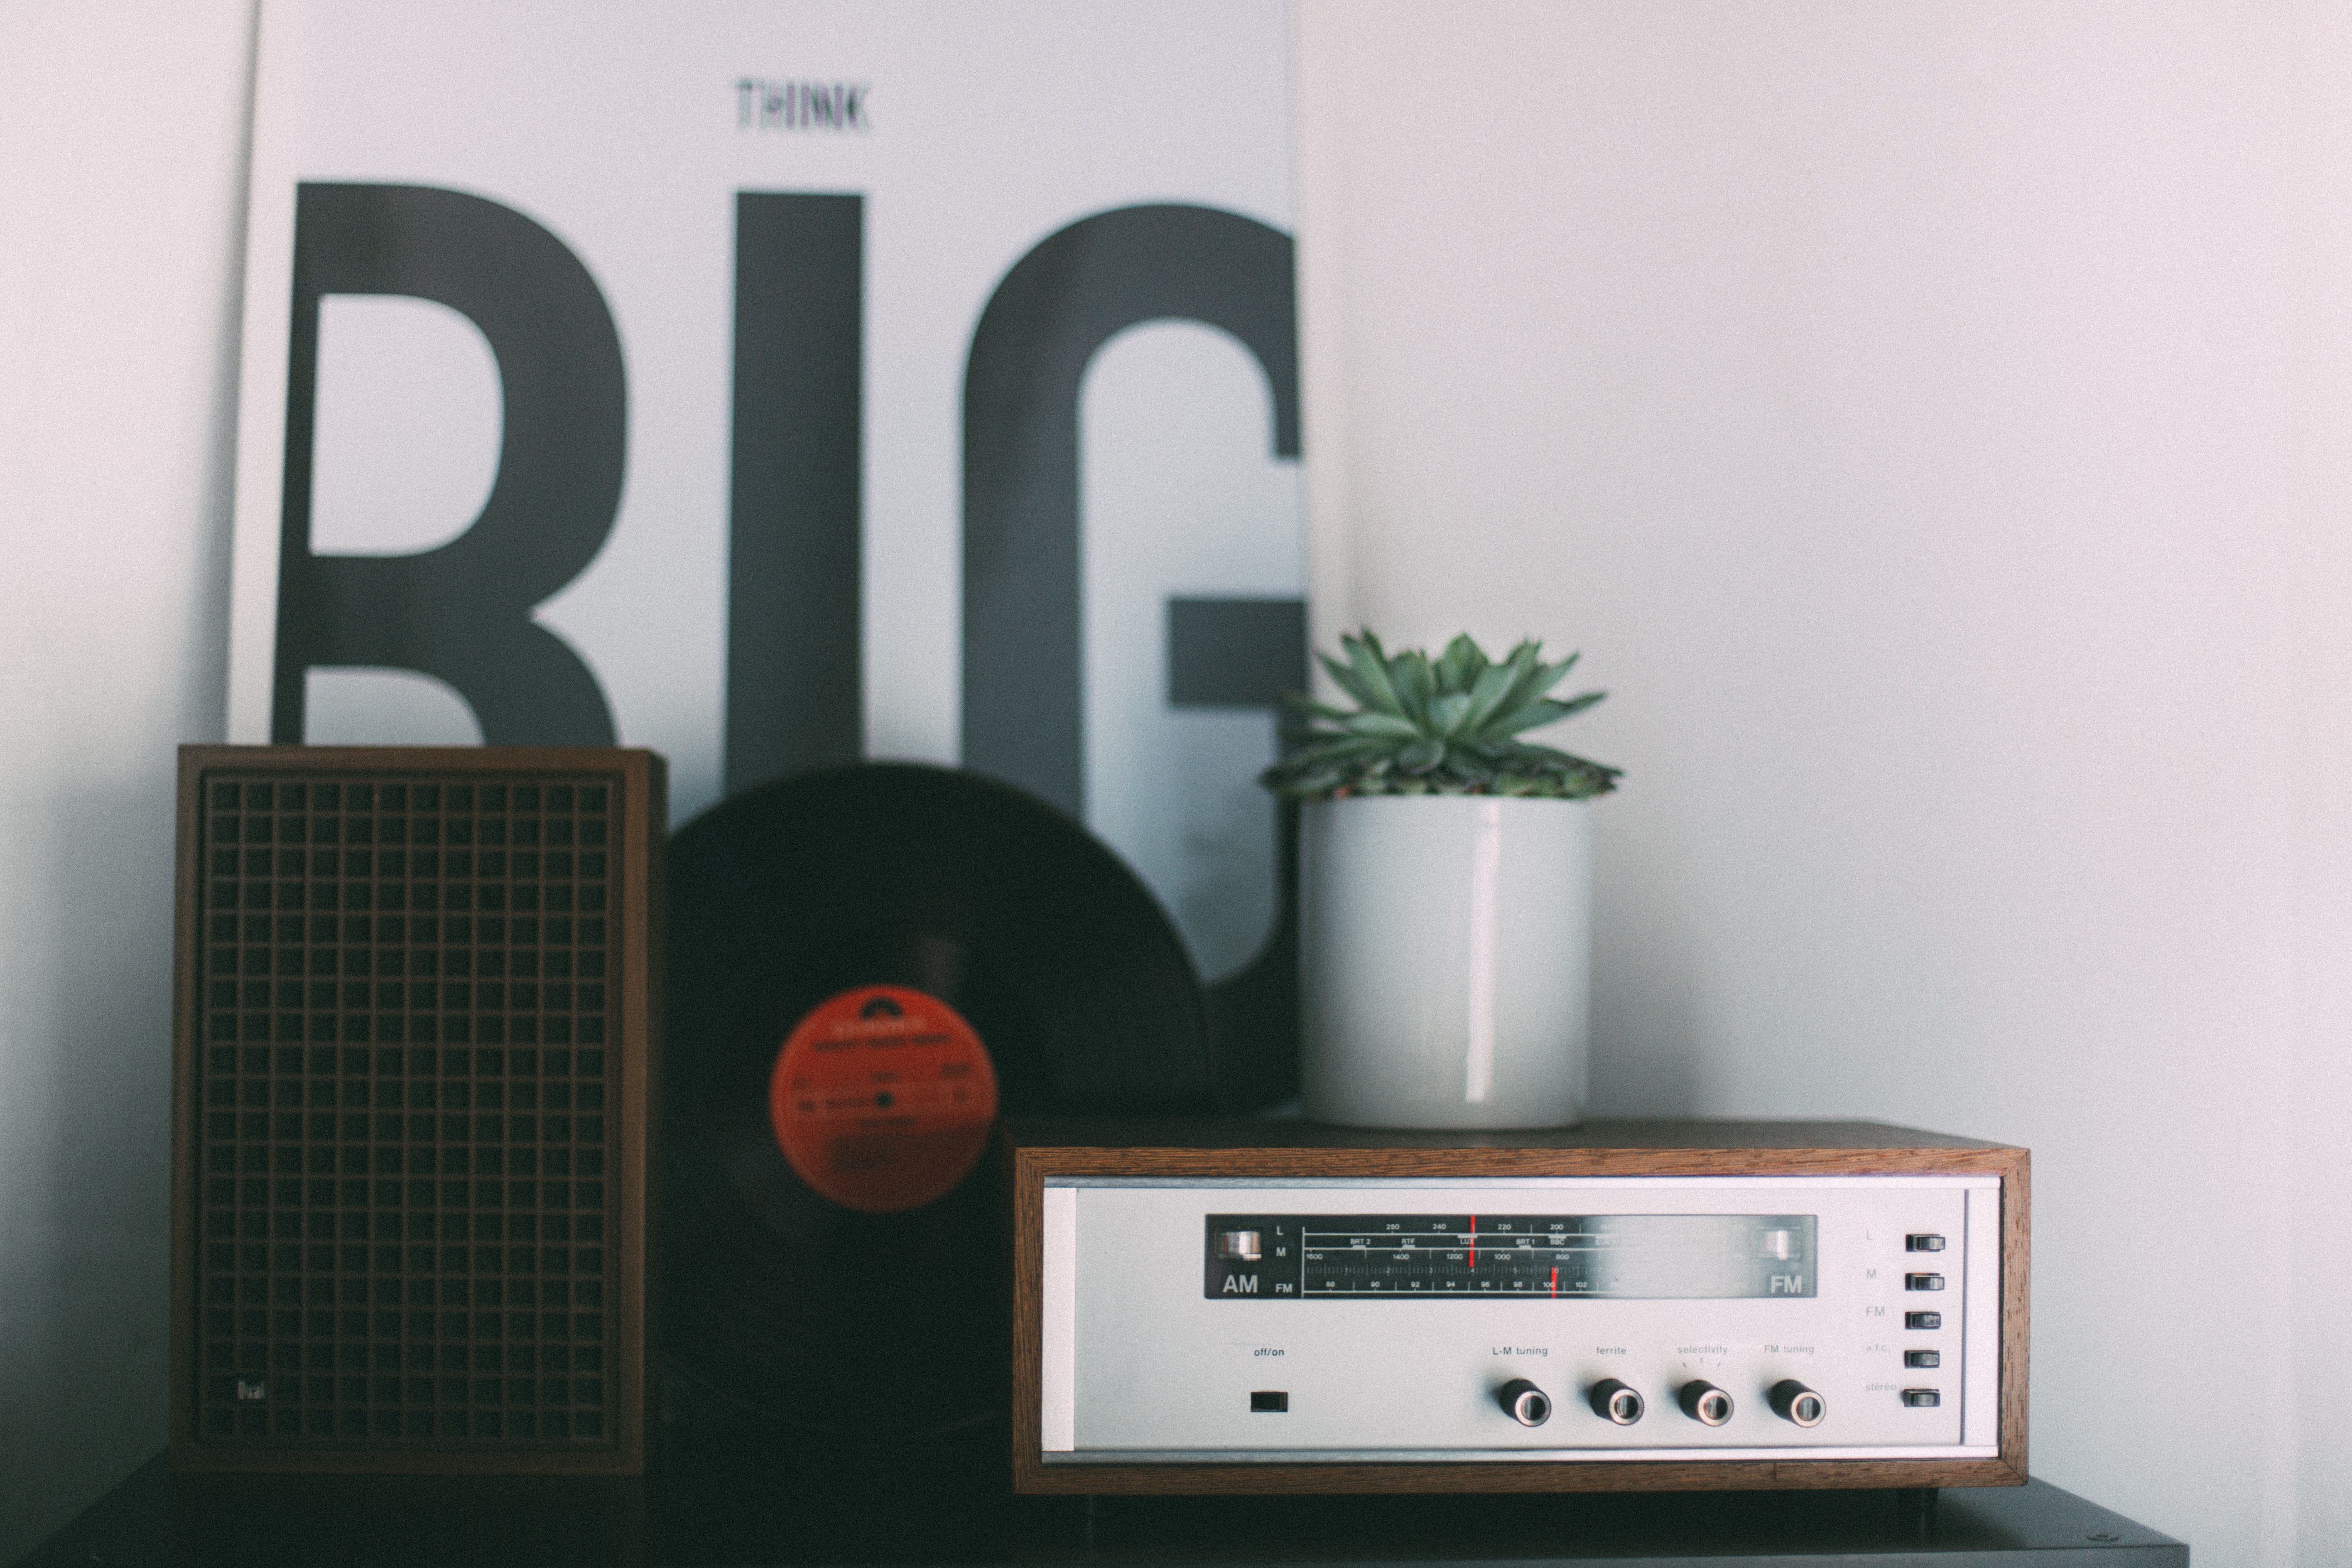
vinyl, blur, plant, technology, vintage, retro, house, reflection, equipment, empty, furniture, room, modern, radio, brand, product, inside, indoors, focus, electronics, design, picture frame, classic, contemporary, disc, display device